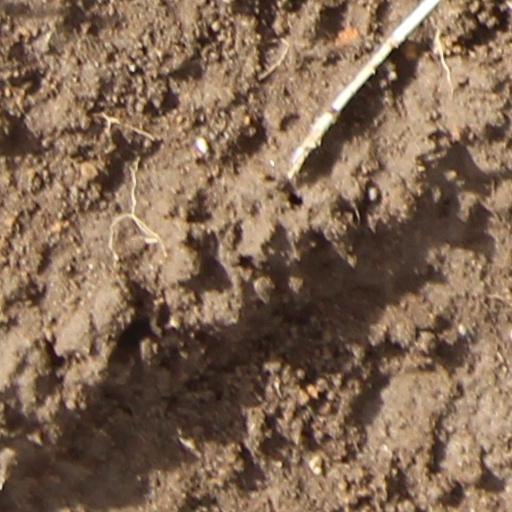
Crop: wheat